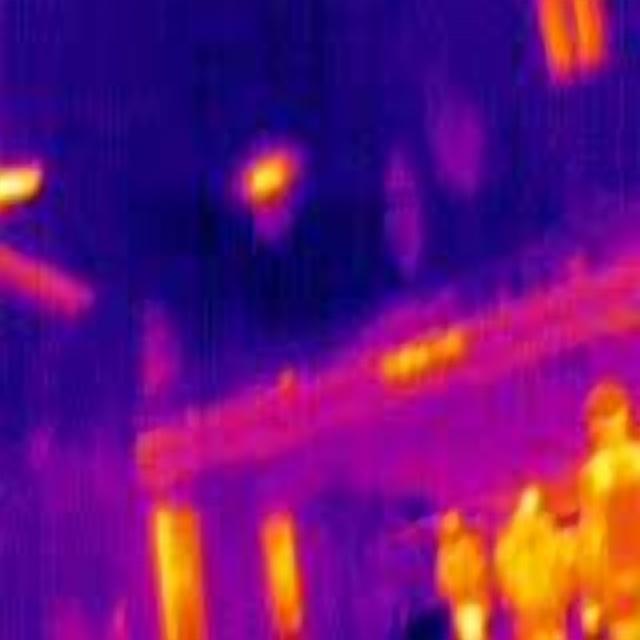
Detected objects:
label: person
label: person
label: person